Tyrol

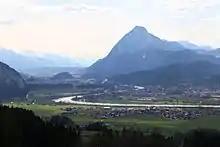
Inn Valley with a view of Kufstein and the prominent mountain

Tyrol has an area of 26,673 km. The region consists of the State of Tyrol, the Province of South Tyrol and the Province of Trento. In addition to the region belong the municipalities Cortina d'Ampezzo, Livinallongo del Col di Lana, Colle Santa Lucia and Pedemonte from the Region of Veneto and Valvestino and Magasa from the Region of Lombardy. The largest cities in Tyrol are Innsbruck, Trento and Bolzano.